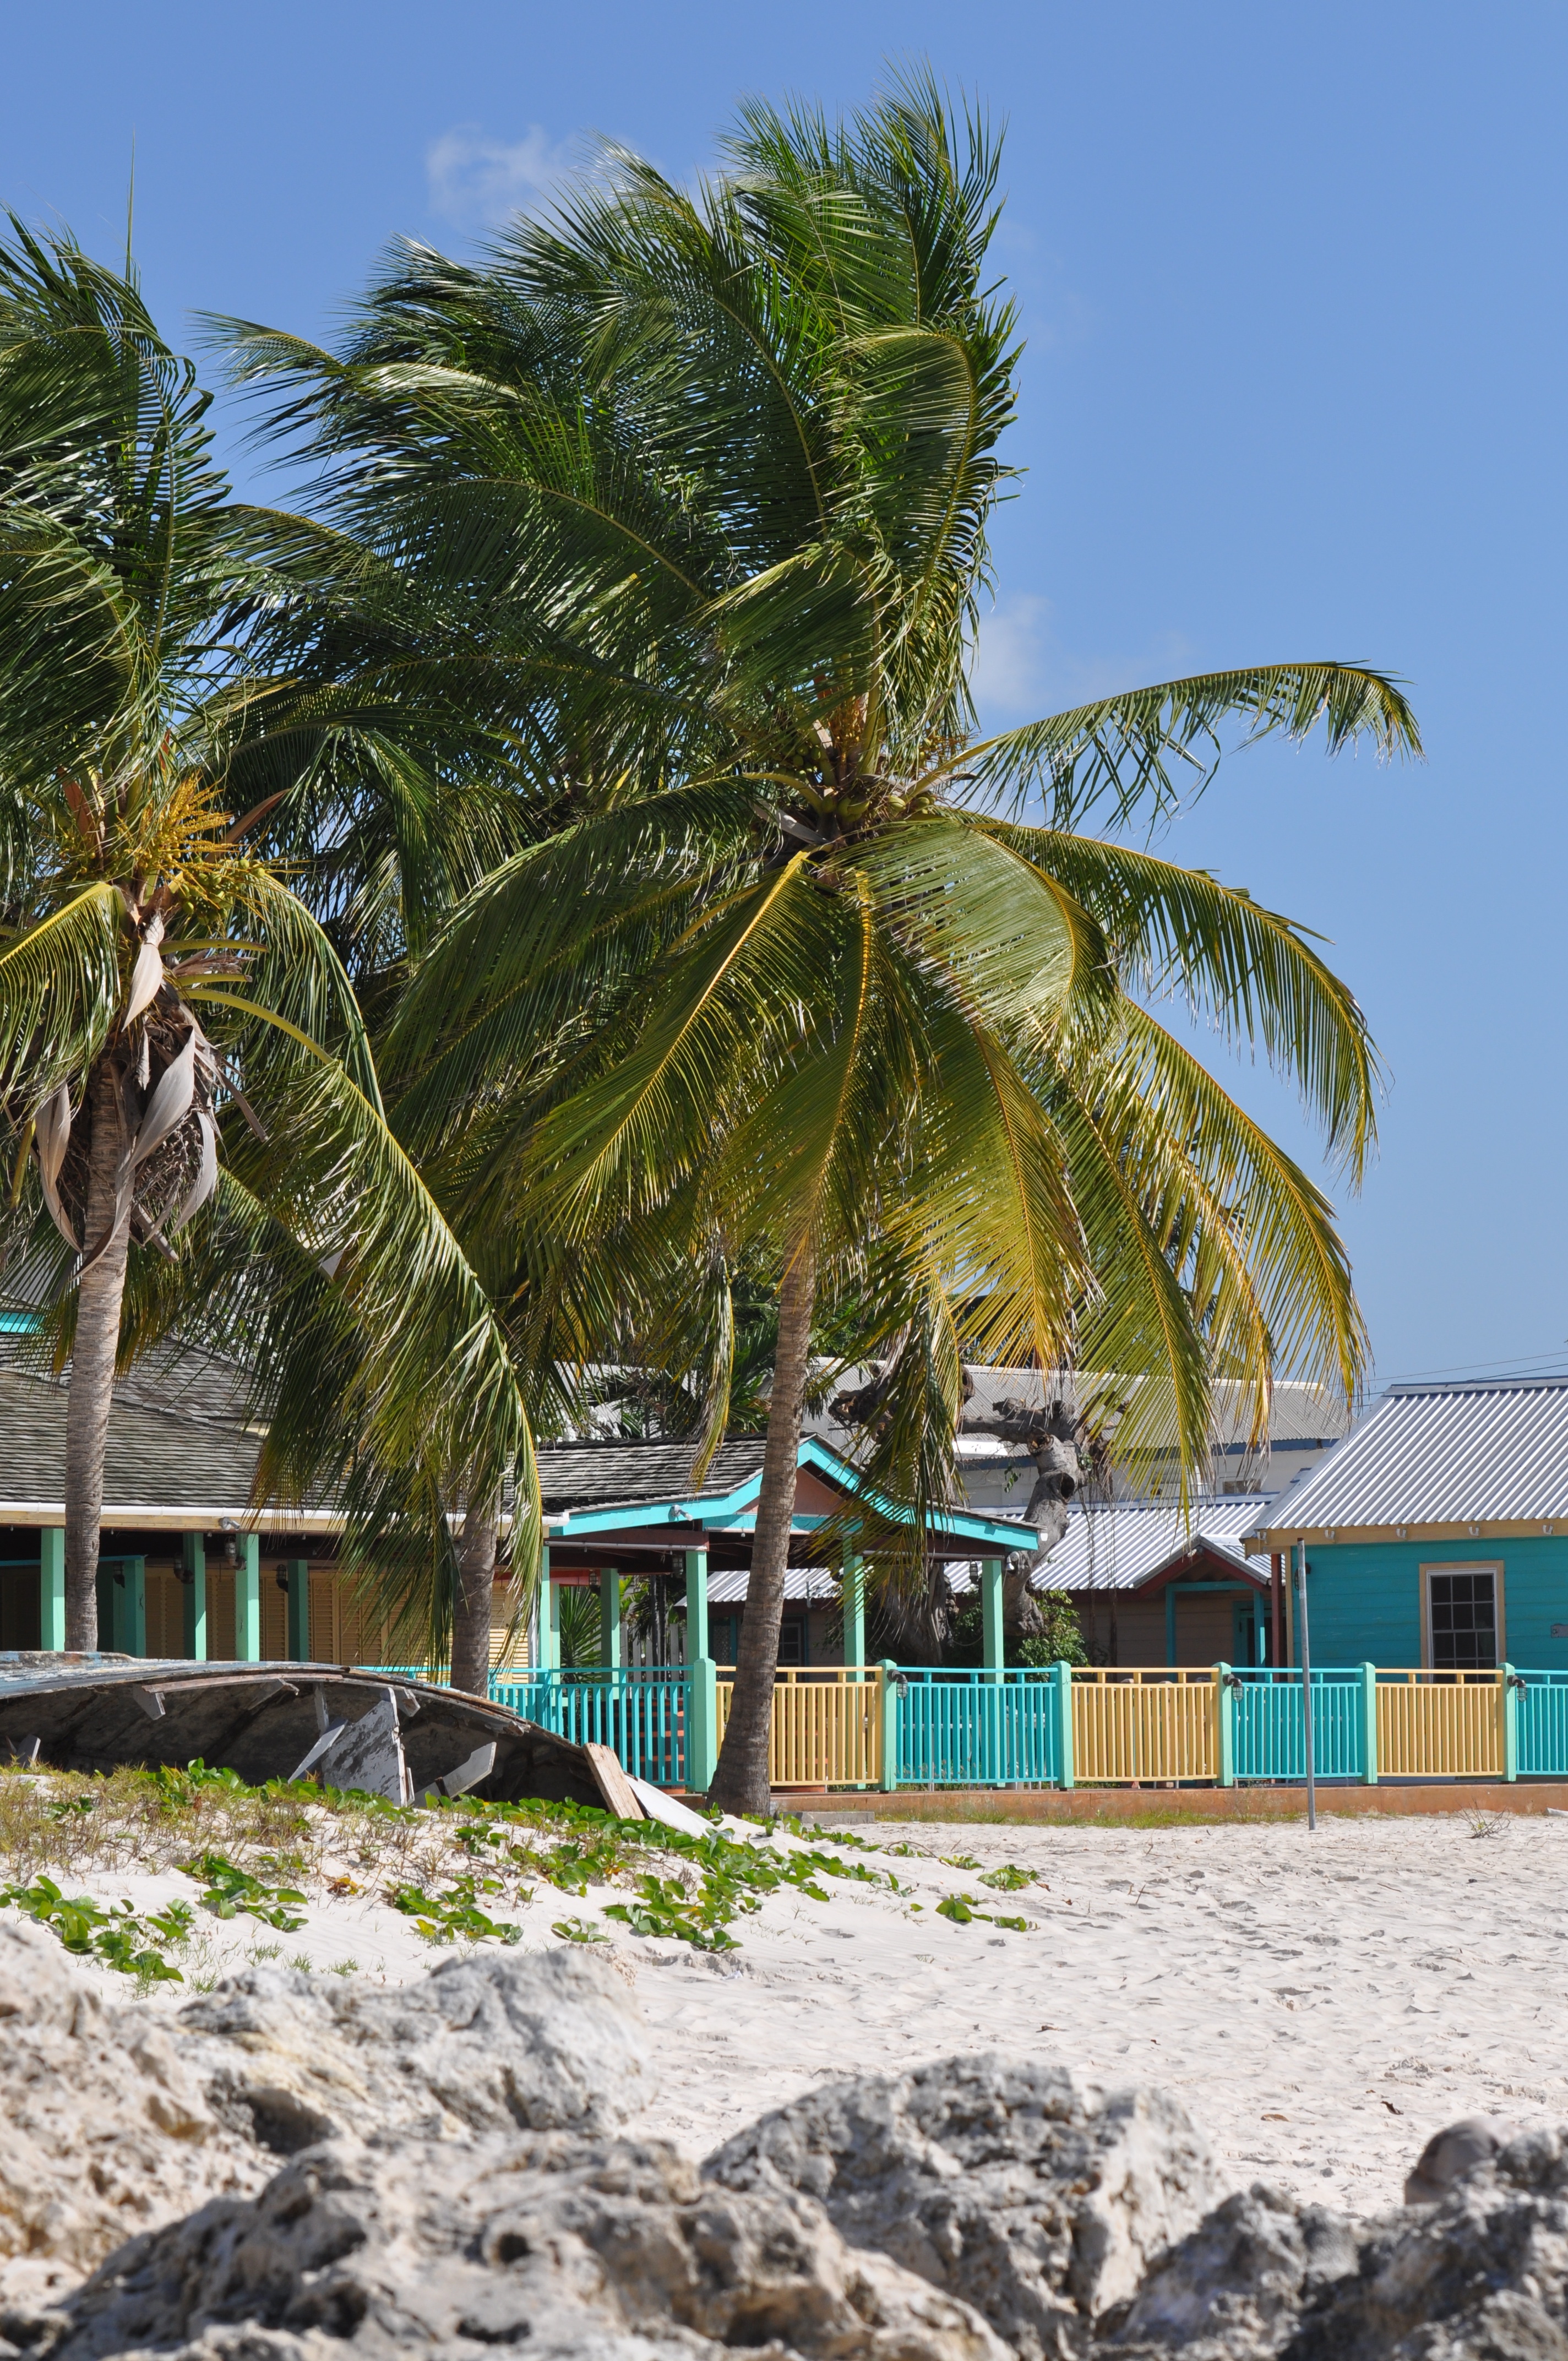
beach, sea, tree, vacation, lagoon, bay, resort, caribbean, tropics, arecales, palm family